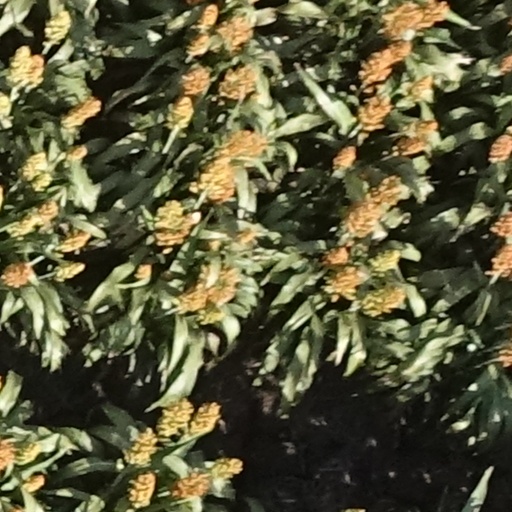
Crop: sorghum